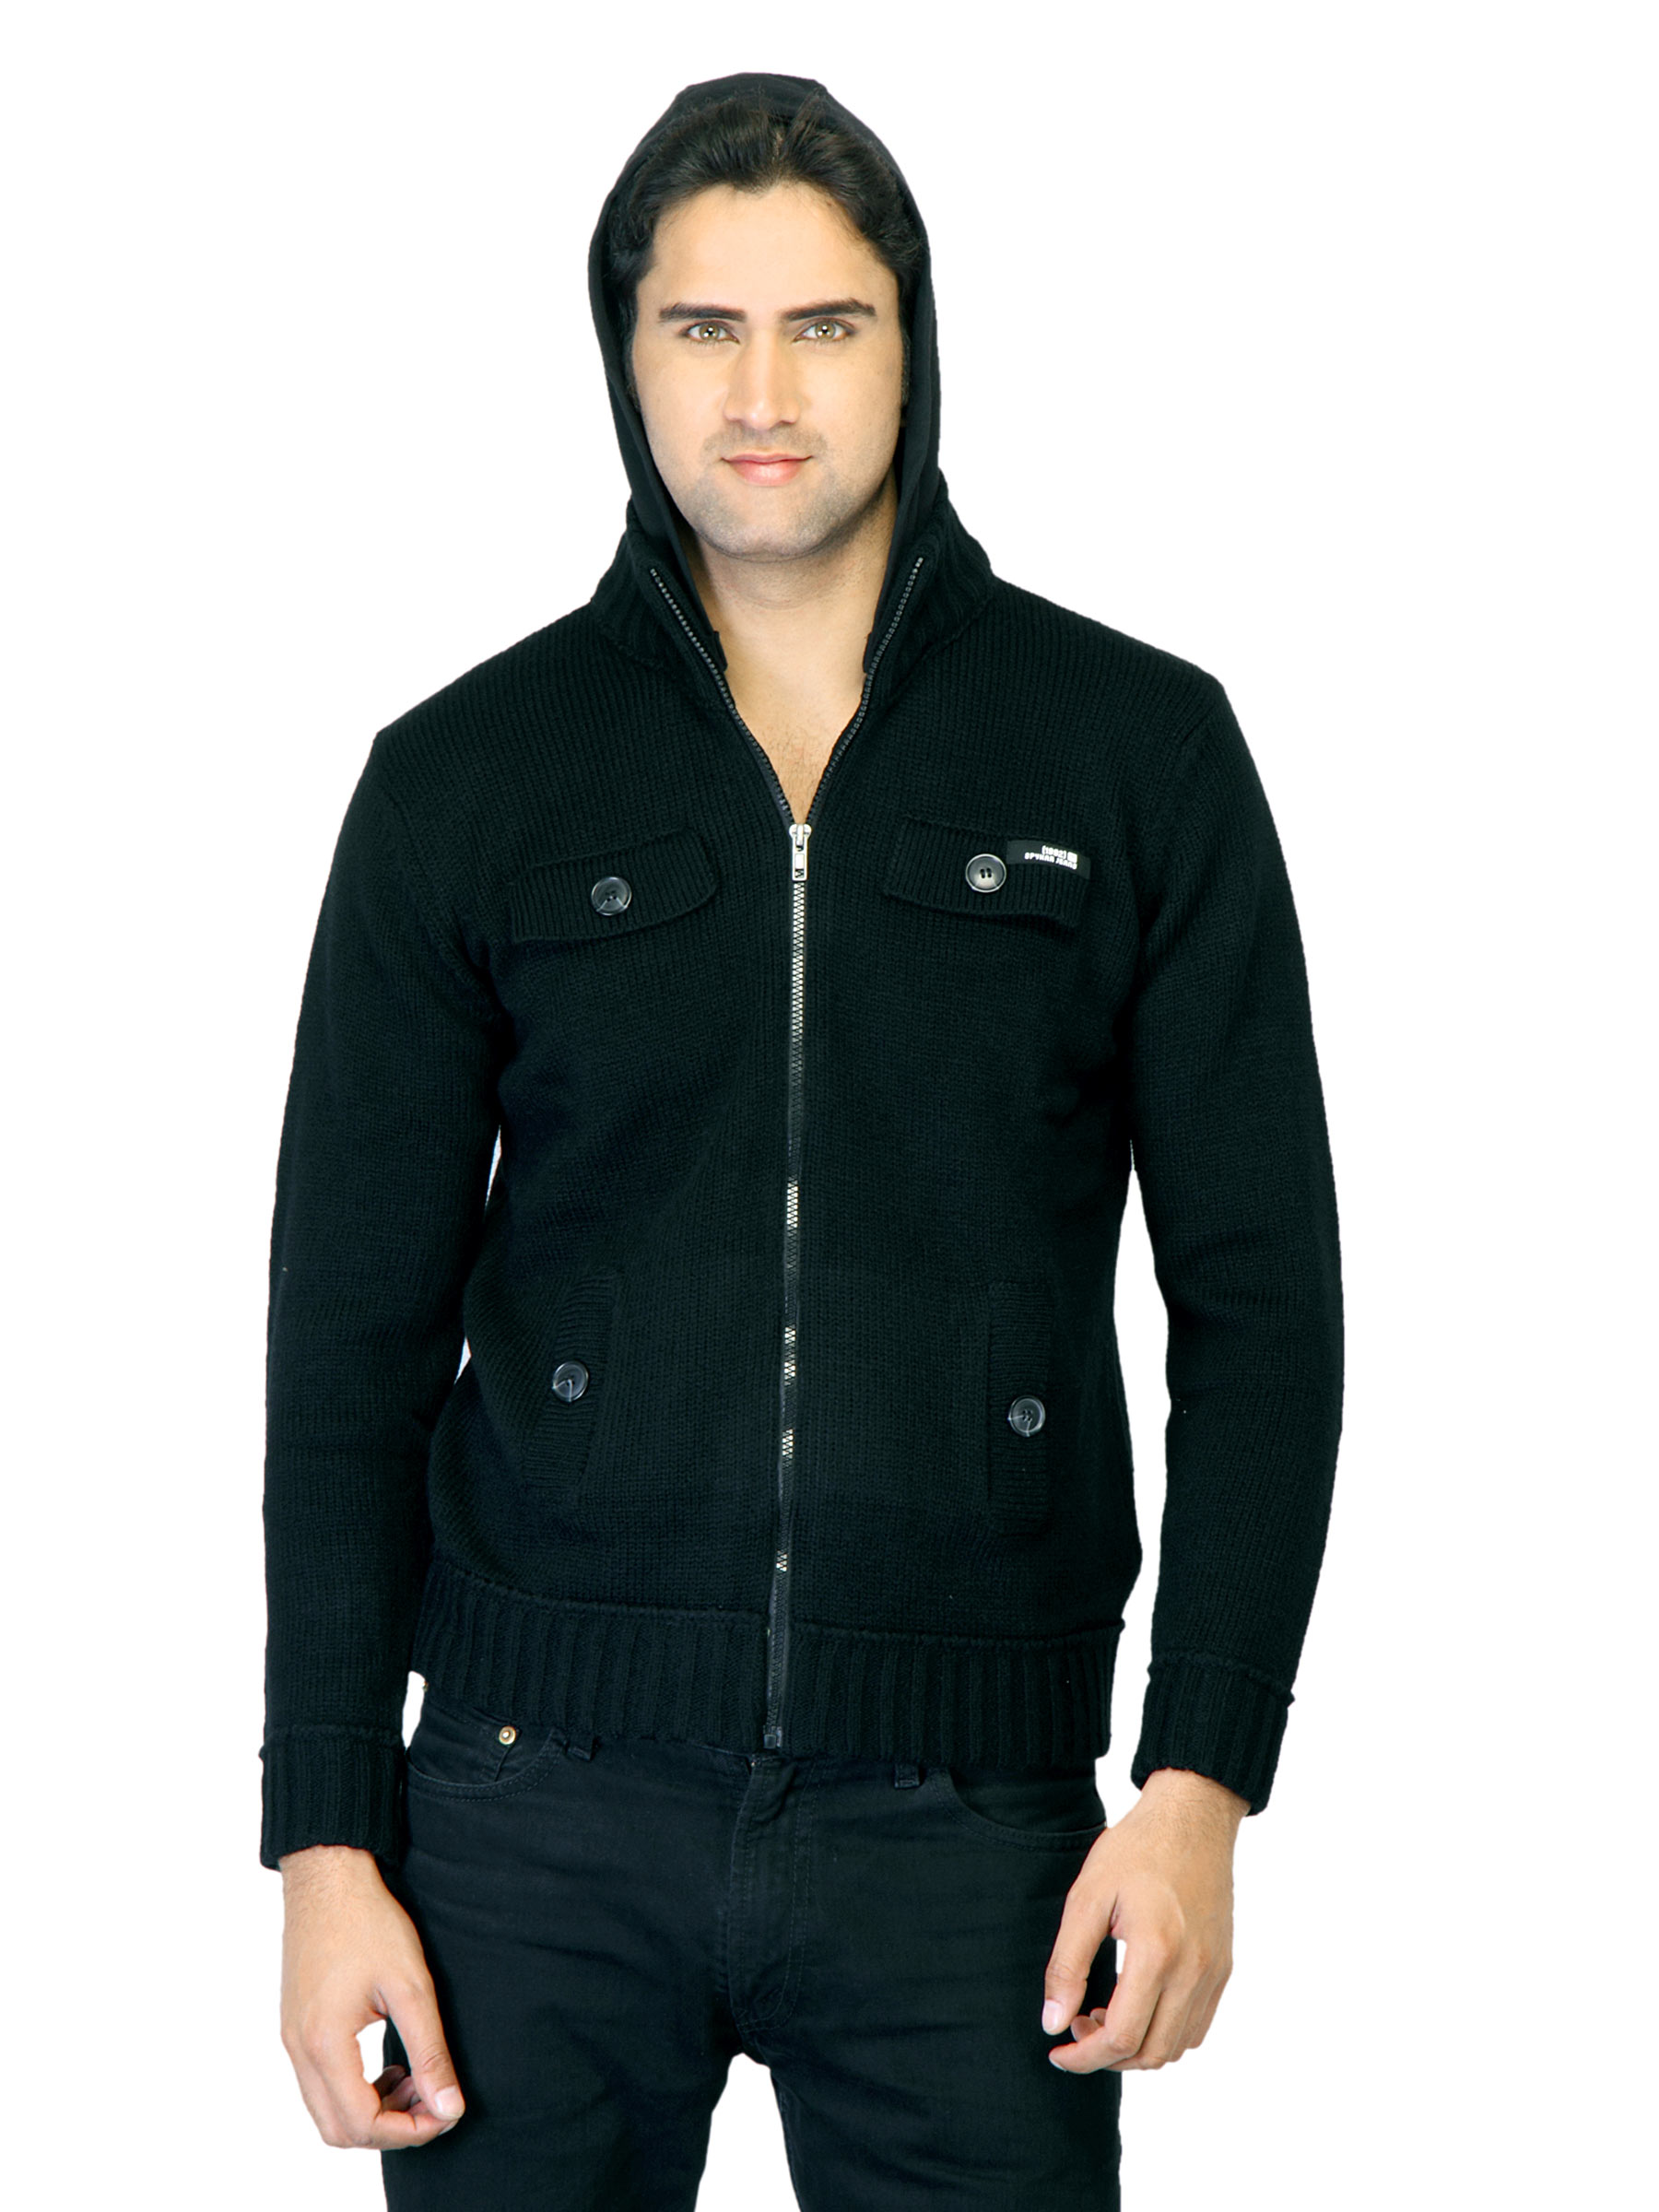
Spykar Men Black Sweaters
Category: Apparel / Topwear / Sweaters
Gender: Men
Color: Black
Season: Fall 2011
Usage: Casual